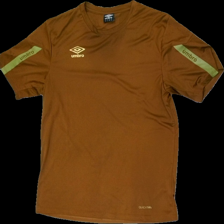
View: front
Type: T-shirt
Category: Men
Brand: Not in the list
Brand text on label: Umbro
Colors: Brown
Material: 100% Polyester
Pattern: Other
Cut: Regular, C-collar
Size: M
Price range: 50-100
Recommended usage: Reuse
Description: brown and green t-shirt